Marcel Héraud

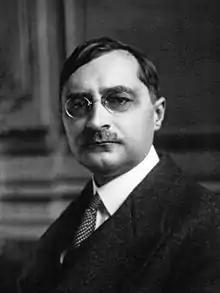
Marcel Heraud, under-secretary to the President of the Council, 1929

Marcel Héraud (5 May 1883 – 17 September 1960) was a French lawyer and politician who was briefly Minister of Health in 1940.